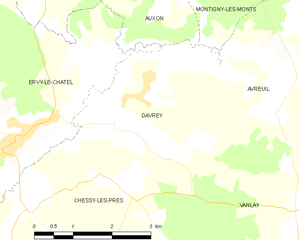
Carte des communes françaises: Davrey